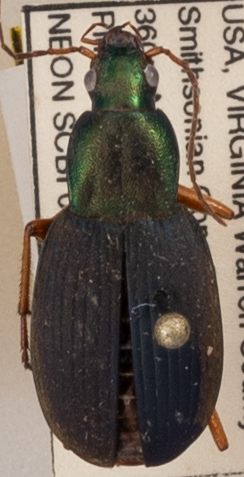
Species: Chlaenius aestivus
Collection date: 2022-05-19 04:00:00
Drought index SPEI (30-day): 1.098
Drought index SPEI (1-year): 0.24
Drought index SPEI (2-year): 0.782